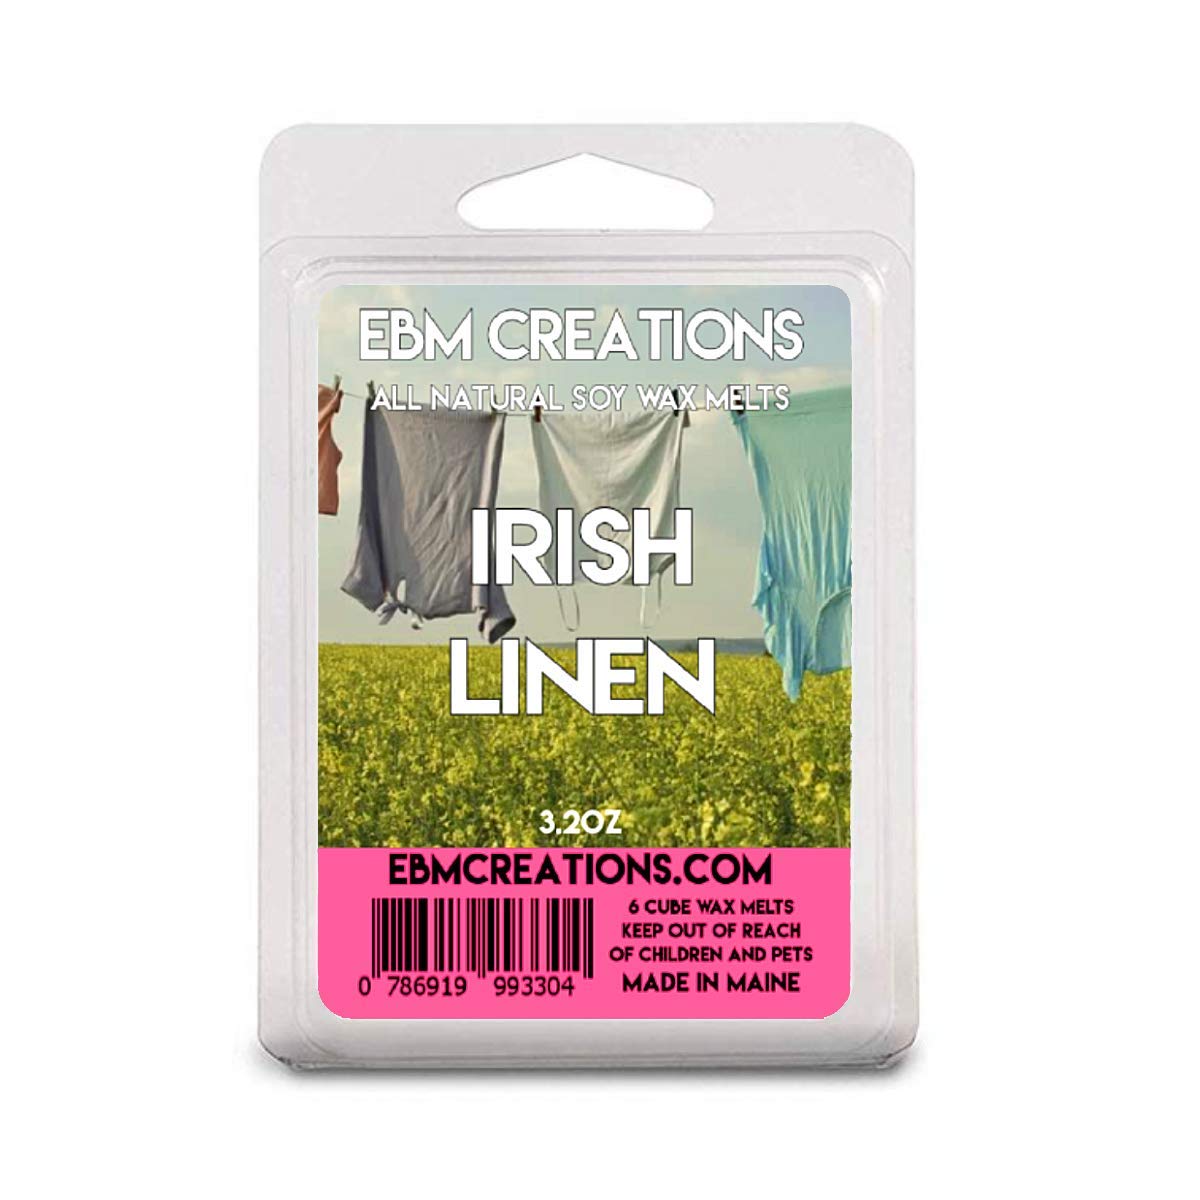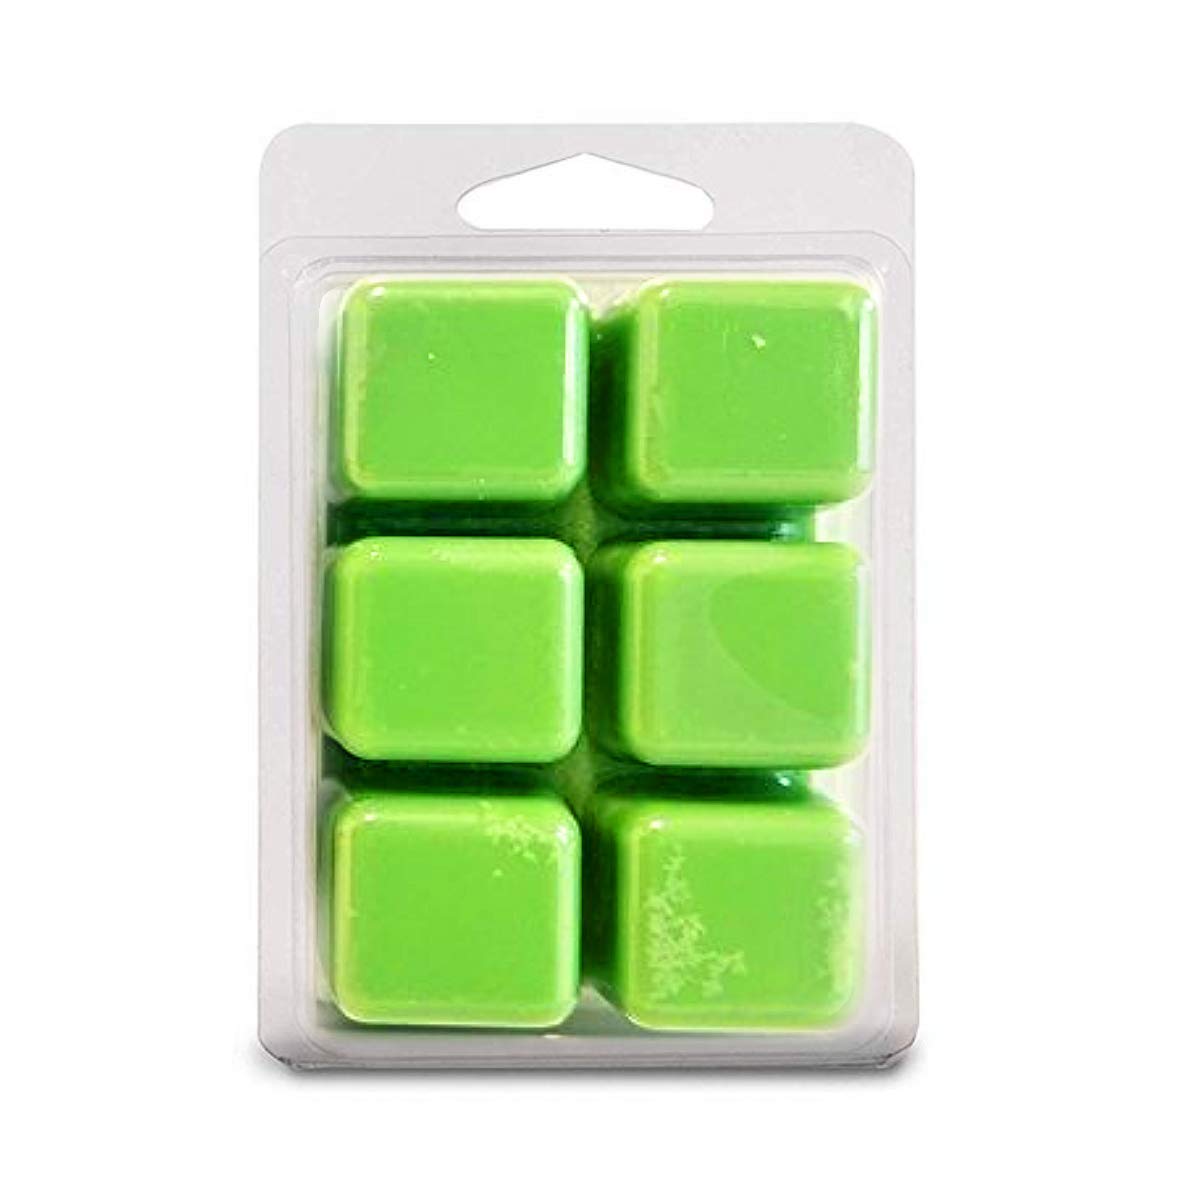
Irish Linen - Scented All Natural Soy Wax Melts - 6 Cube Clamshell 3.2oz Highly Scented!
Category: Handmade
Our All Natural Soy Wax Melts are Hand Poured in our home state of Maine. Our melts are scented with the maximum fragrance load possible so they smell stronger and last longer for you! We strive to offer the best price and best customer service. Some melts based on the scent palette with have a stronger throw than others. These work well with all warmer types. Disclaimer: What we offer is finished products manufactured by us with custom fragrances that have been purchased from our supplier for use in our finished products. Product names, brands, and other trademarks or trade names featured or referred to within EBM Creations are the property of their respective holders. These holders are not affiliated with EBM Creations, our products, our website, nor do they sponsor or endorse our materials. The use of these trademarks or trade names in no way indicates any relationship between EBM Creations and the holders and is used only for descriptive identification to convey the aroma being purchased. Every effort has been made to properly identify and attribute trademarks or trade names to their respective owners wherever possible and/or practical.
Features: Made In Maine